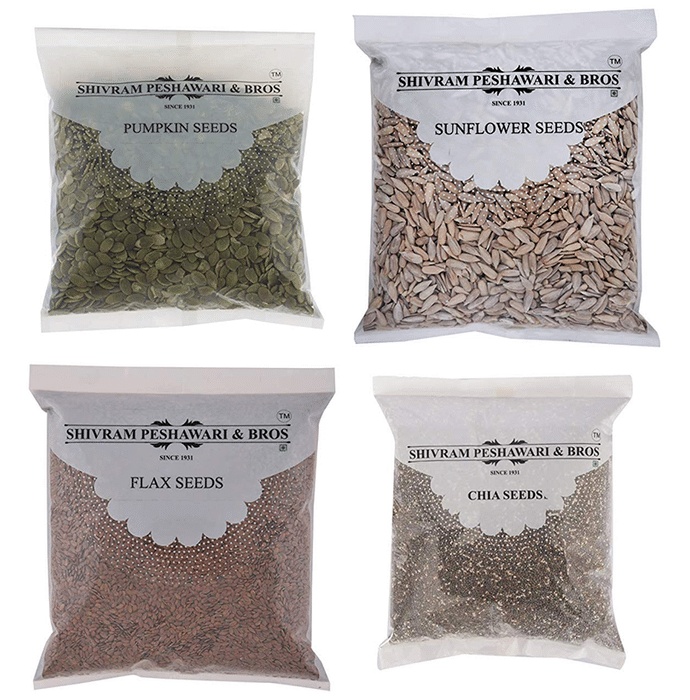
Shivram Peshawari & Bros Combo Pack of Healthy Pumpkin, Sunflower, Flax and Chia Seeds (250gm Each)
Brand: Shivram Peshawari & Bros
Shivram Peshawari & Bros Combo Pack of Healthy Pumpkin, sunflower, Flax and Chia Seeds are packed with the goodness of pumpkin, sunflower, flax and chia seeds. These seeds contain important nutrients like vitamin E which is very beneficial for good skin and hair.
Category: Food, Beverages & Tobacco > Food Items > Nuts & Seeds